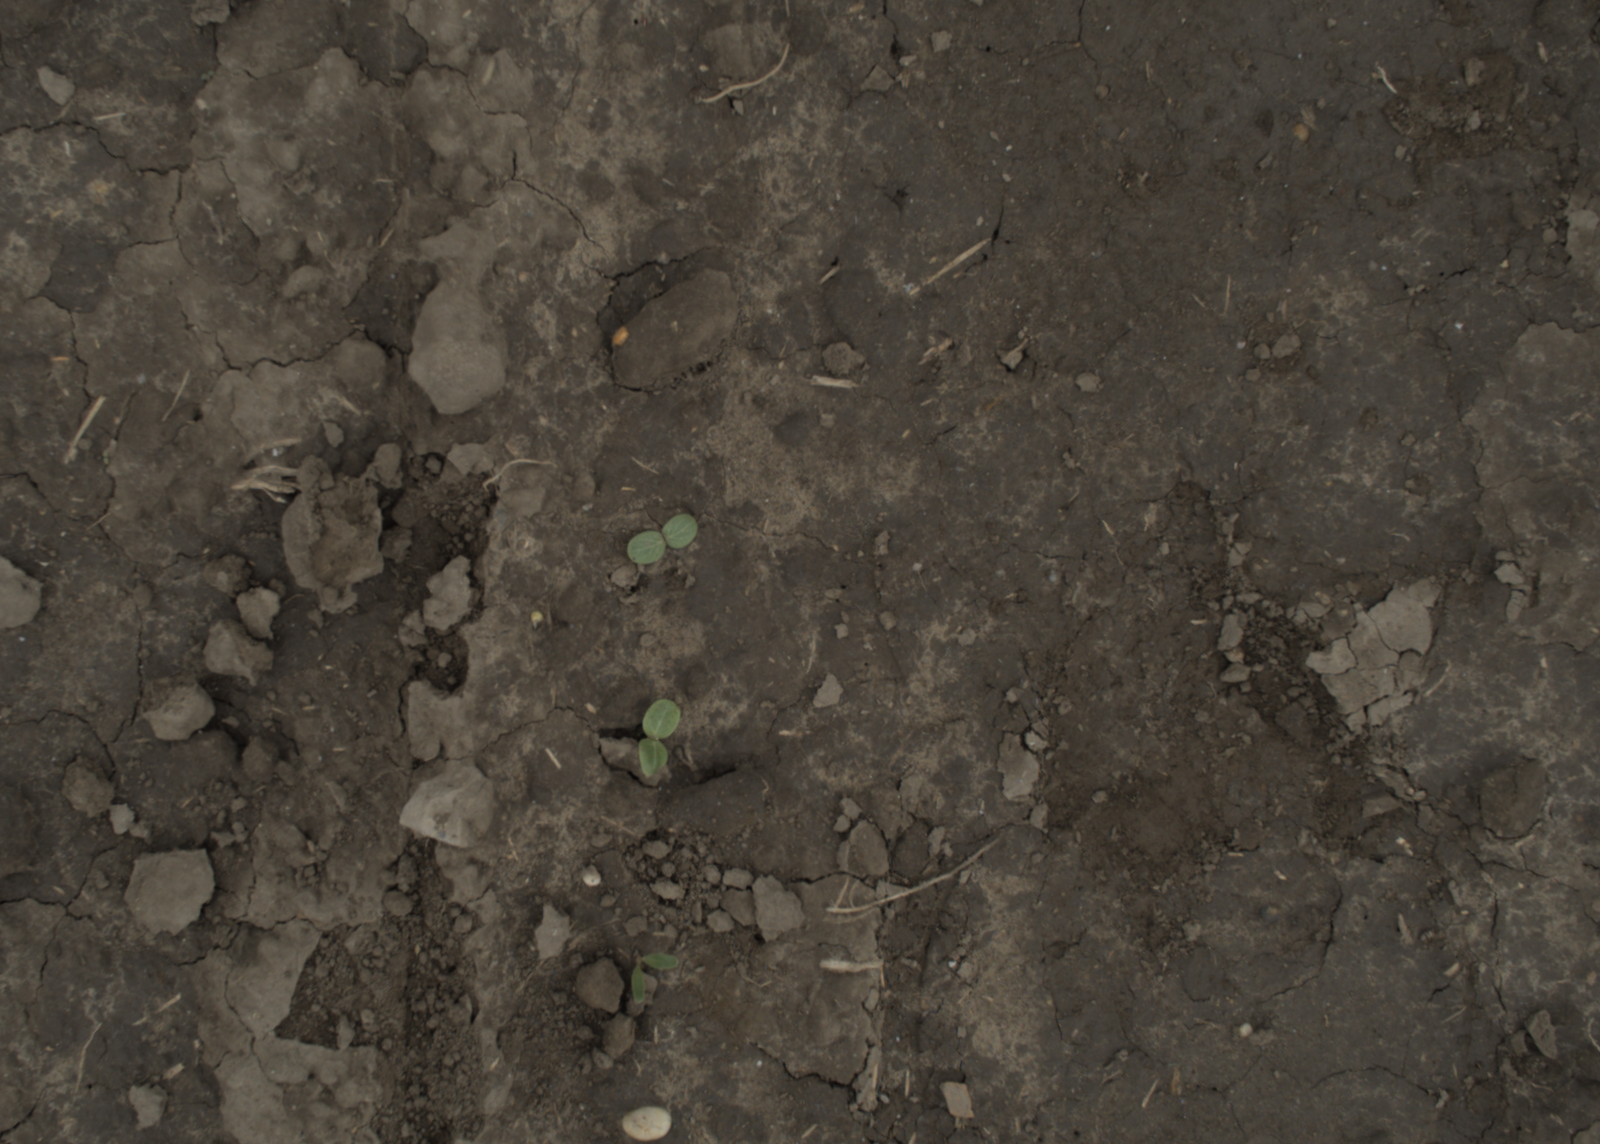
Capture date: 29.09.2021 13:49:51
Weather: cloudy
Wind: medium
Seeding date: 02.09.2021
Plant canopy height (mm): 954